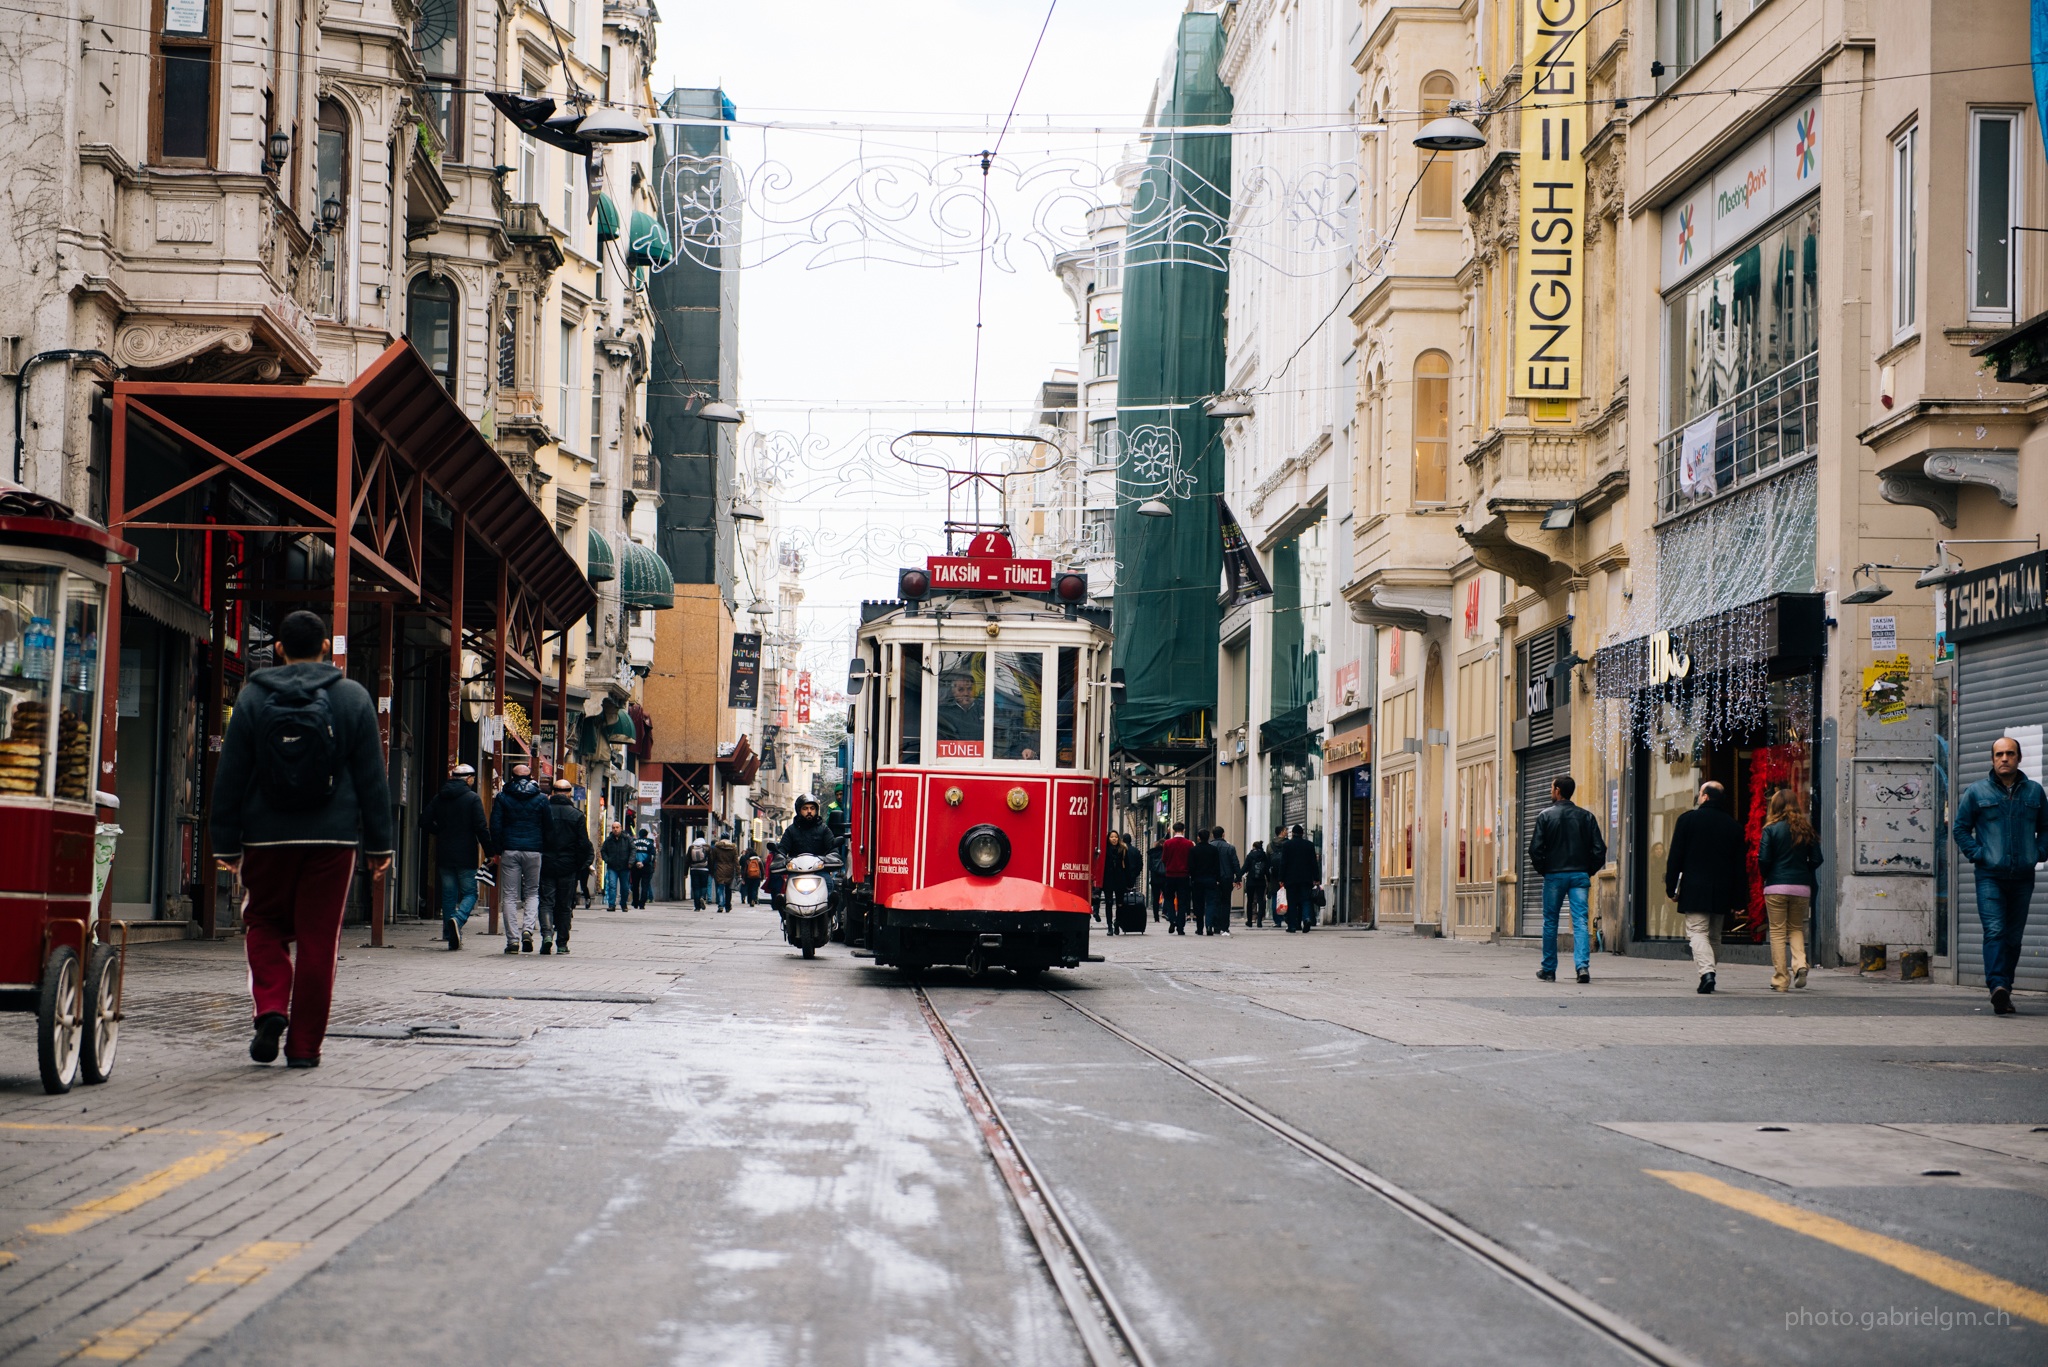
pedestrian, people, road, street, town, city, train, downtown, tram, transport, vehicle, lane, public transportation, public transport, shops, infrastructure, neighbourhood, small town, urban area